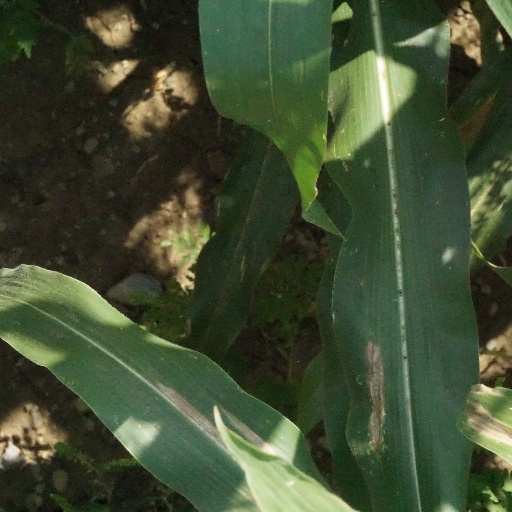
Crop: maize; corn